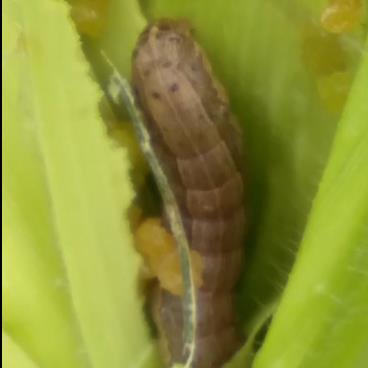
Crop: Maize
Condition: spodoptera-frugiperda-p